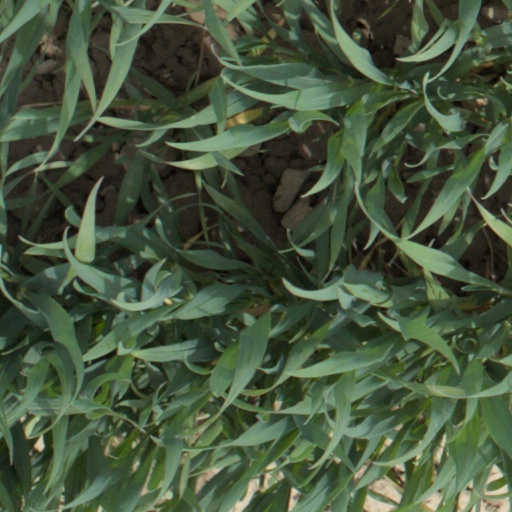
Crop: wheat